Marguerite Young (journalist)

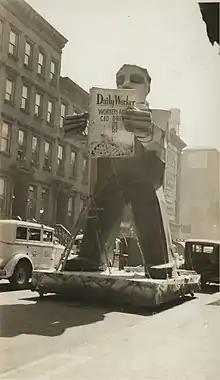
May Day parade float with statue reading the "Daily Worker"

"On January 6, 1934, I quit "The World-Telegram" and returned to Washington to write daily dispatches for the Communist newspaper, The "Daily Worker". Her motivation to join the "Daily Worker" appears twice in a repeated, center-page headline, in bold: Editor Clarence Hathaway lured her over to the newspaper.